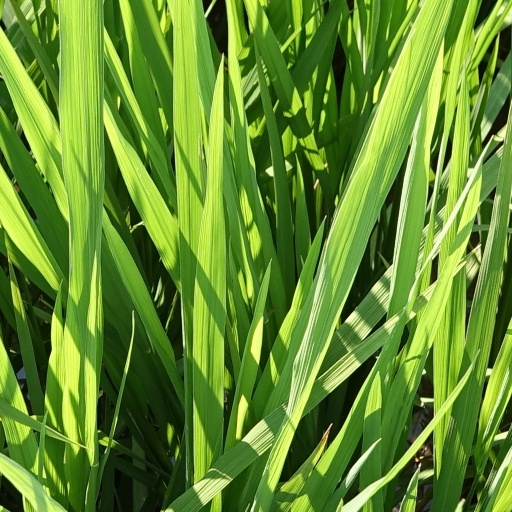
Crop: rice